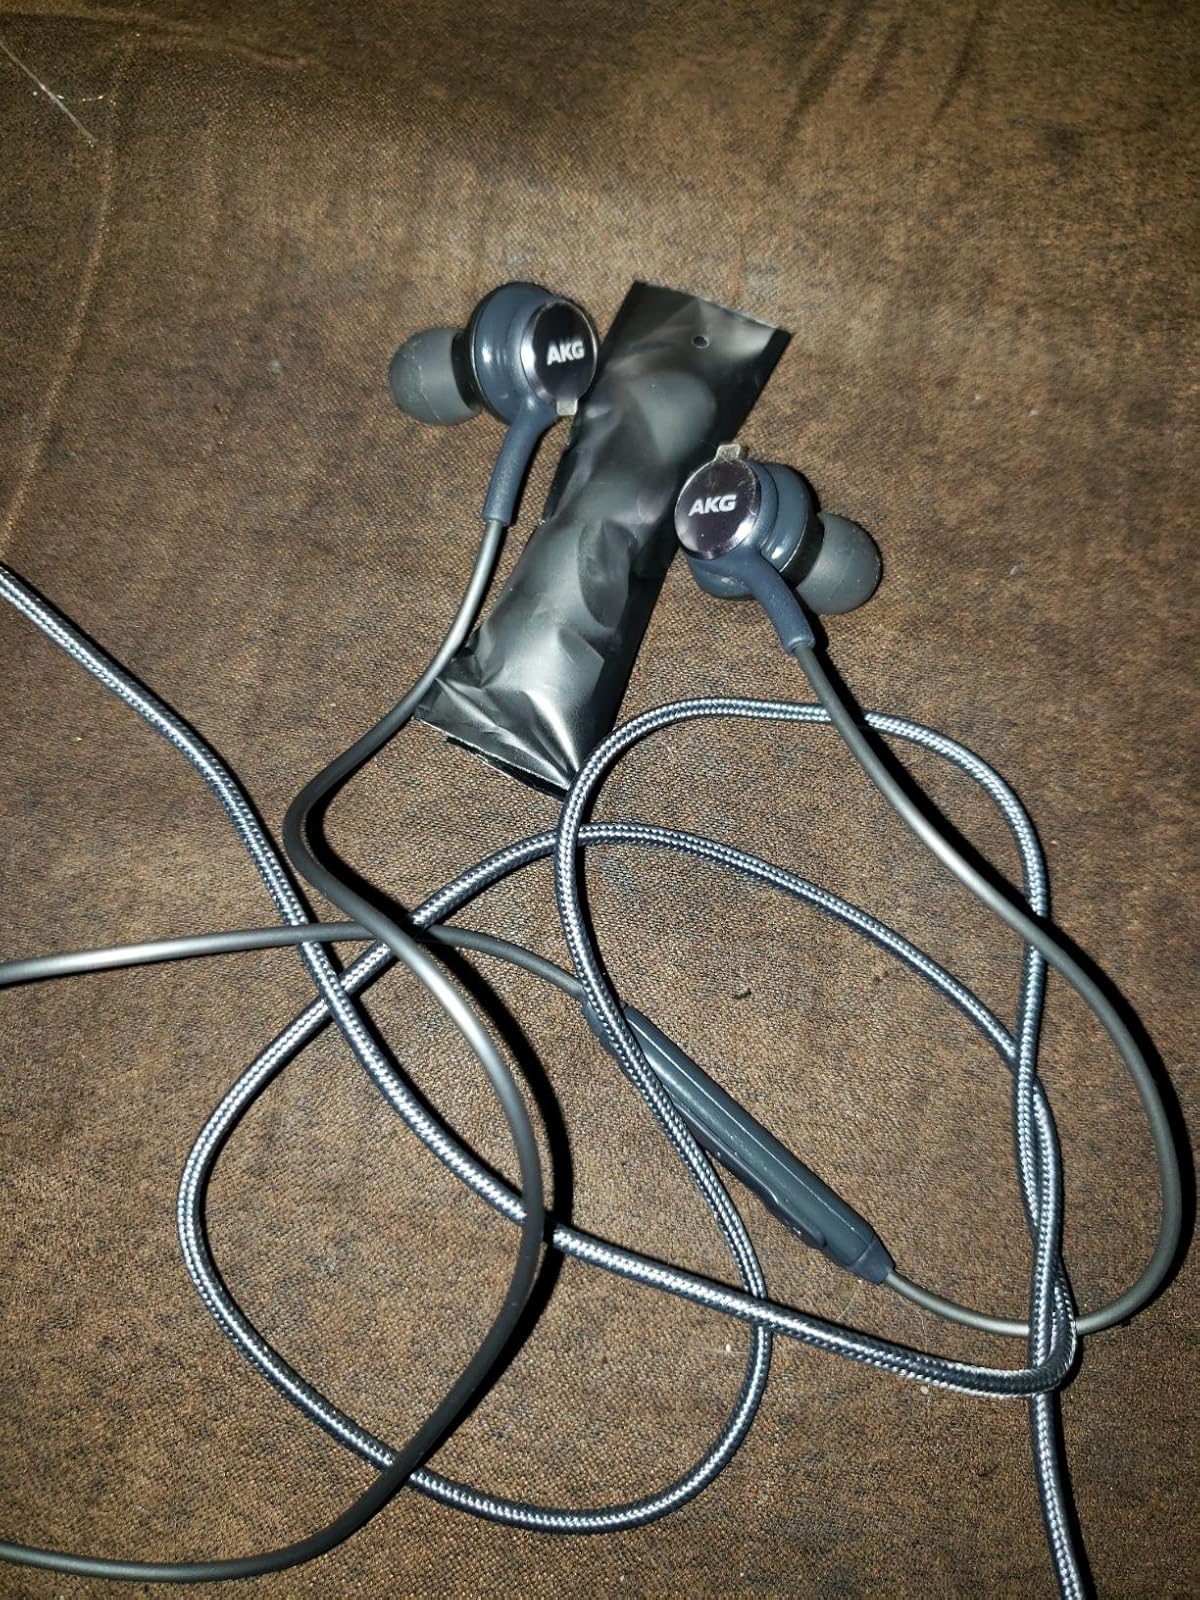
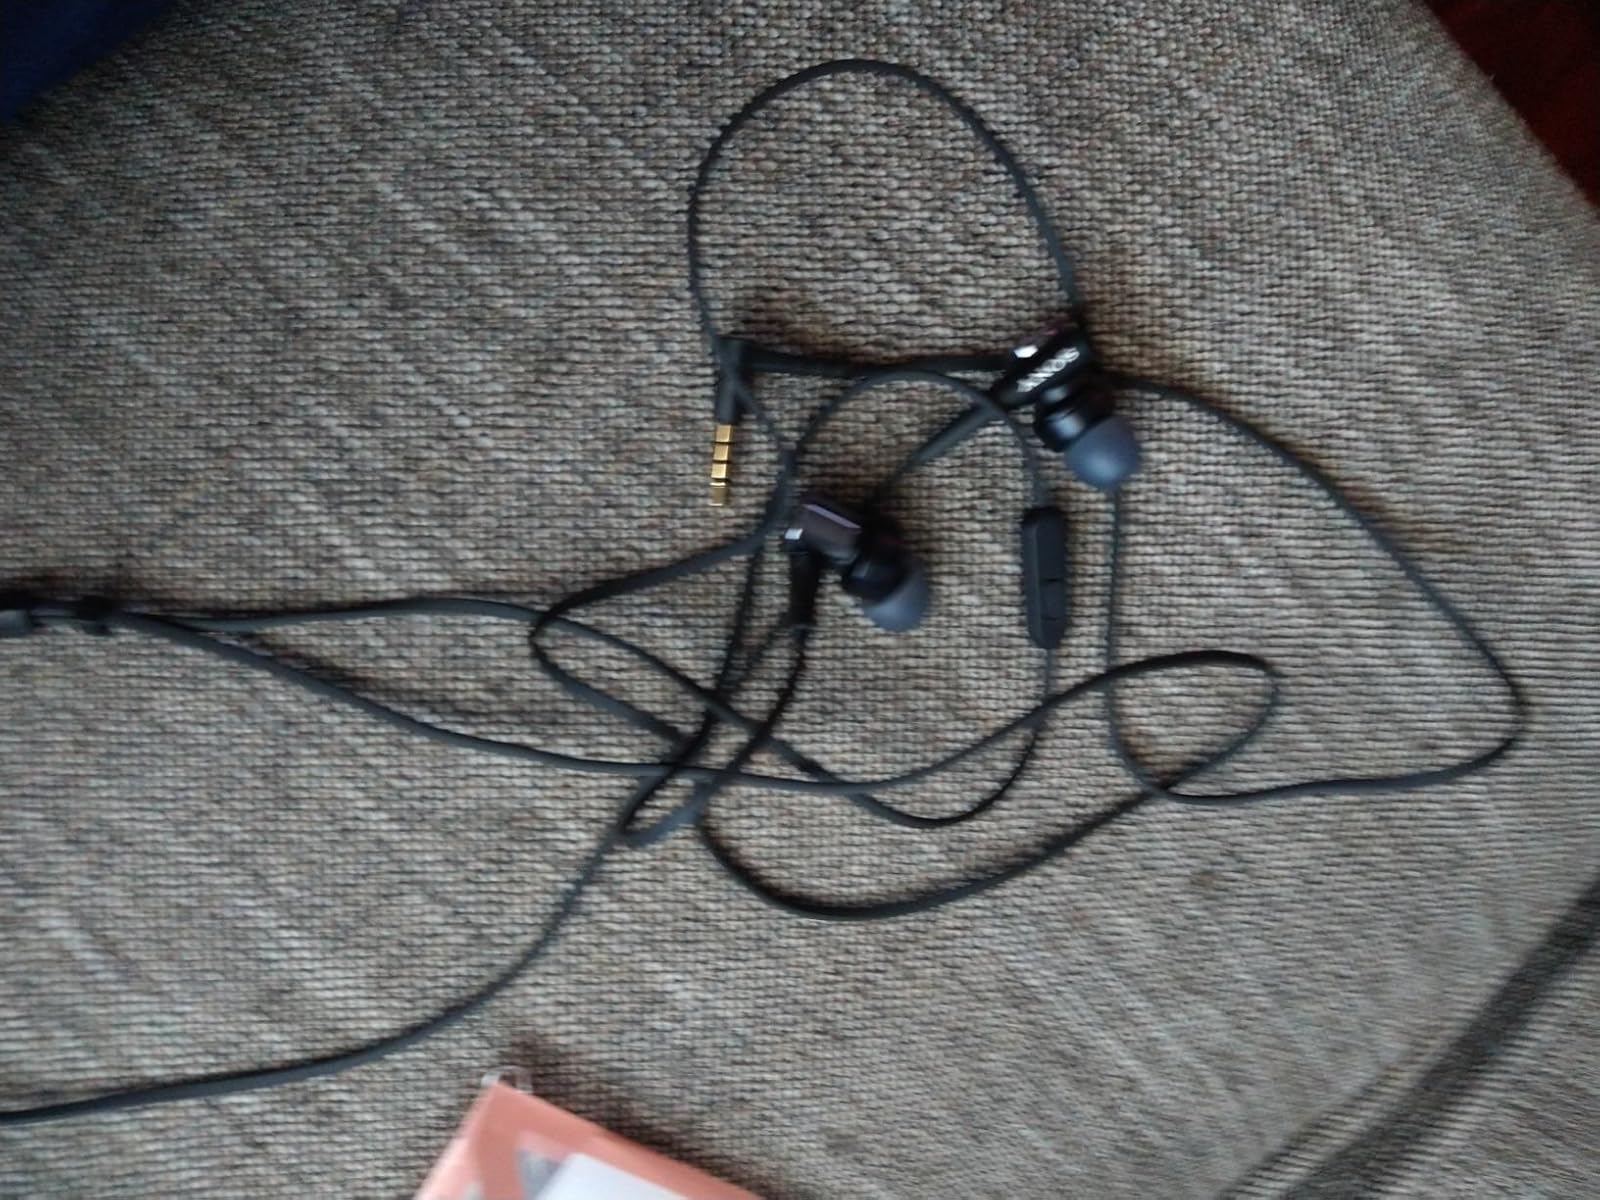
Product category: headphones
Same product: no